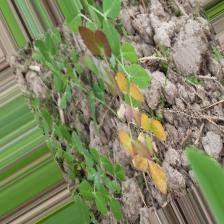
Label: Ascochyta blight